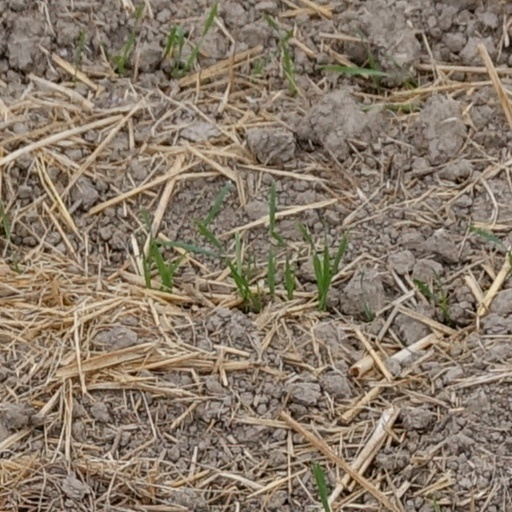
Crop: wheat